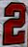
Number: 2